Denturist

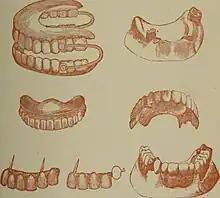
Examples of different types of intraoral prostheses.

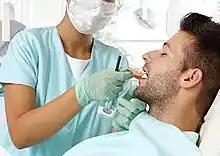
Denturist performs denture delivery procedure intraorally.

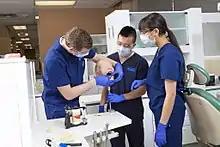
Denturist students at NAIT work on simulation of denture intraoral procedures in their classroom.

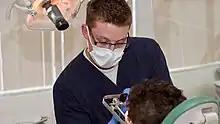
NAIT student working with facebow for patient jaw relation recording

A denturist in the United States and Canada, clinical dental technologist in the United Kingdom and Ireland, dental prosthetist in Australia, or a clinical dental technician in New Zealand is a member of the oral health care team and role as primary oral health care provider who provides an oral health examination, planning treatment, takes impressions of the surrounding oral tissues, constructs and delivers removable oral prosthesis treatment (including dentures and partial dentures) directly to the patient.